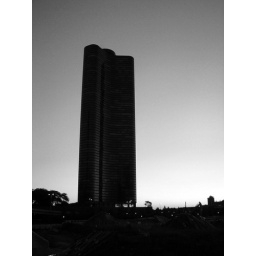
My favorite building in Chicago. In black and white. In the morning.